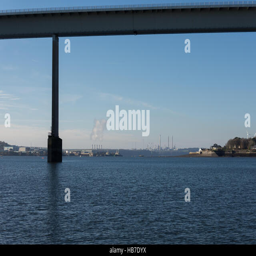
looking at power station through the bridge